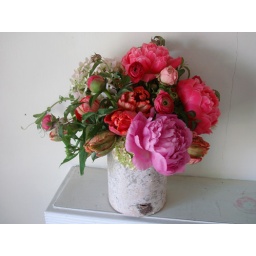
we used peonies in pink and coral, ranunculus, honeysuckle, hydrangea, and parrot tulips.